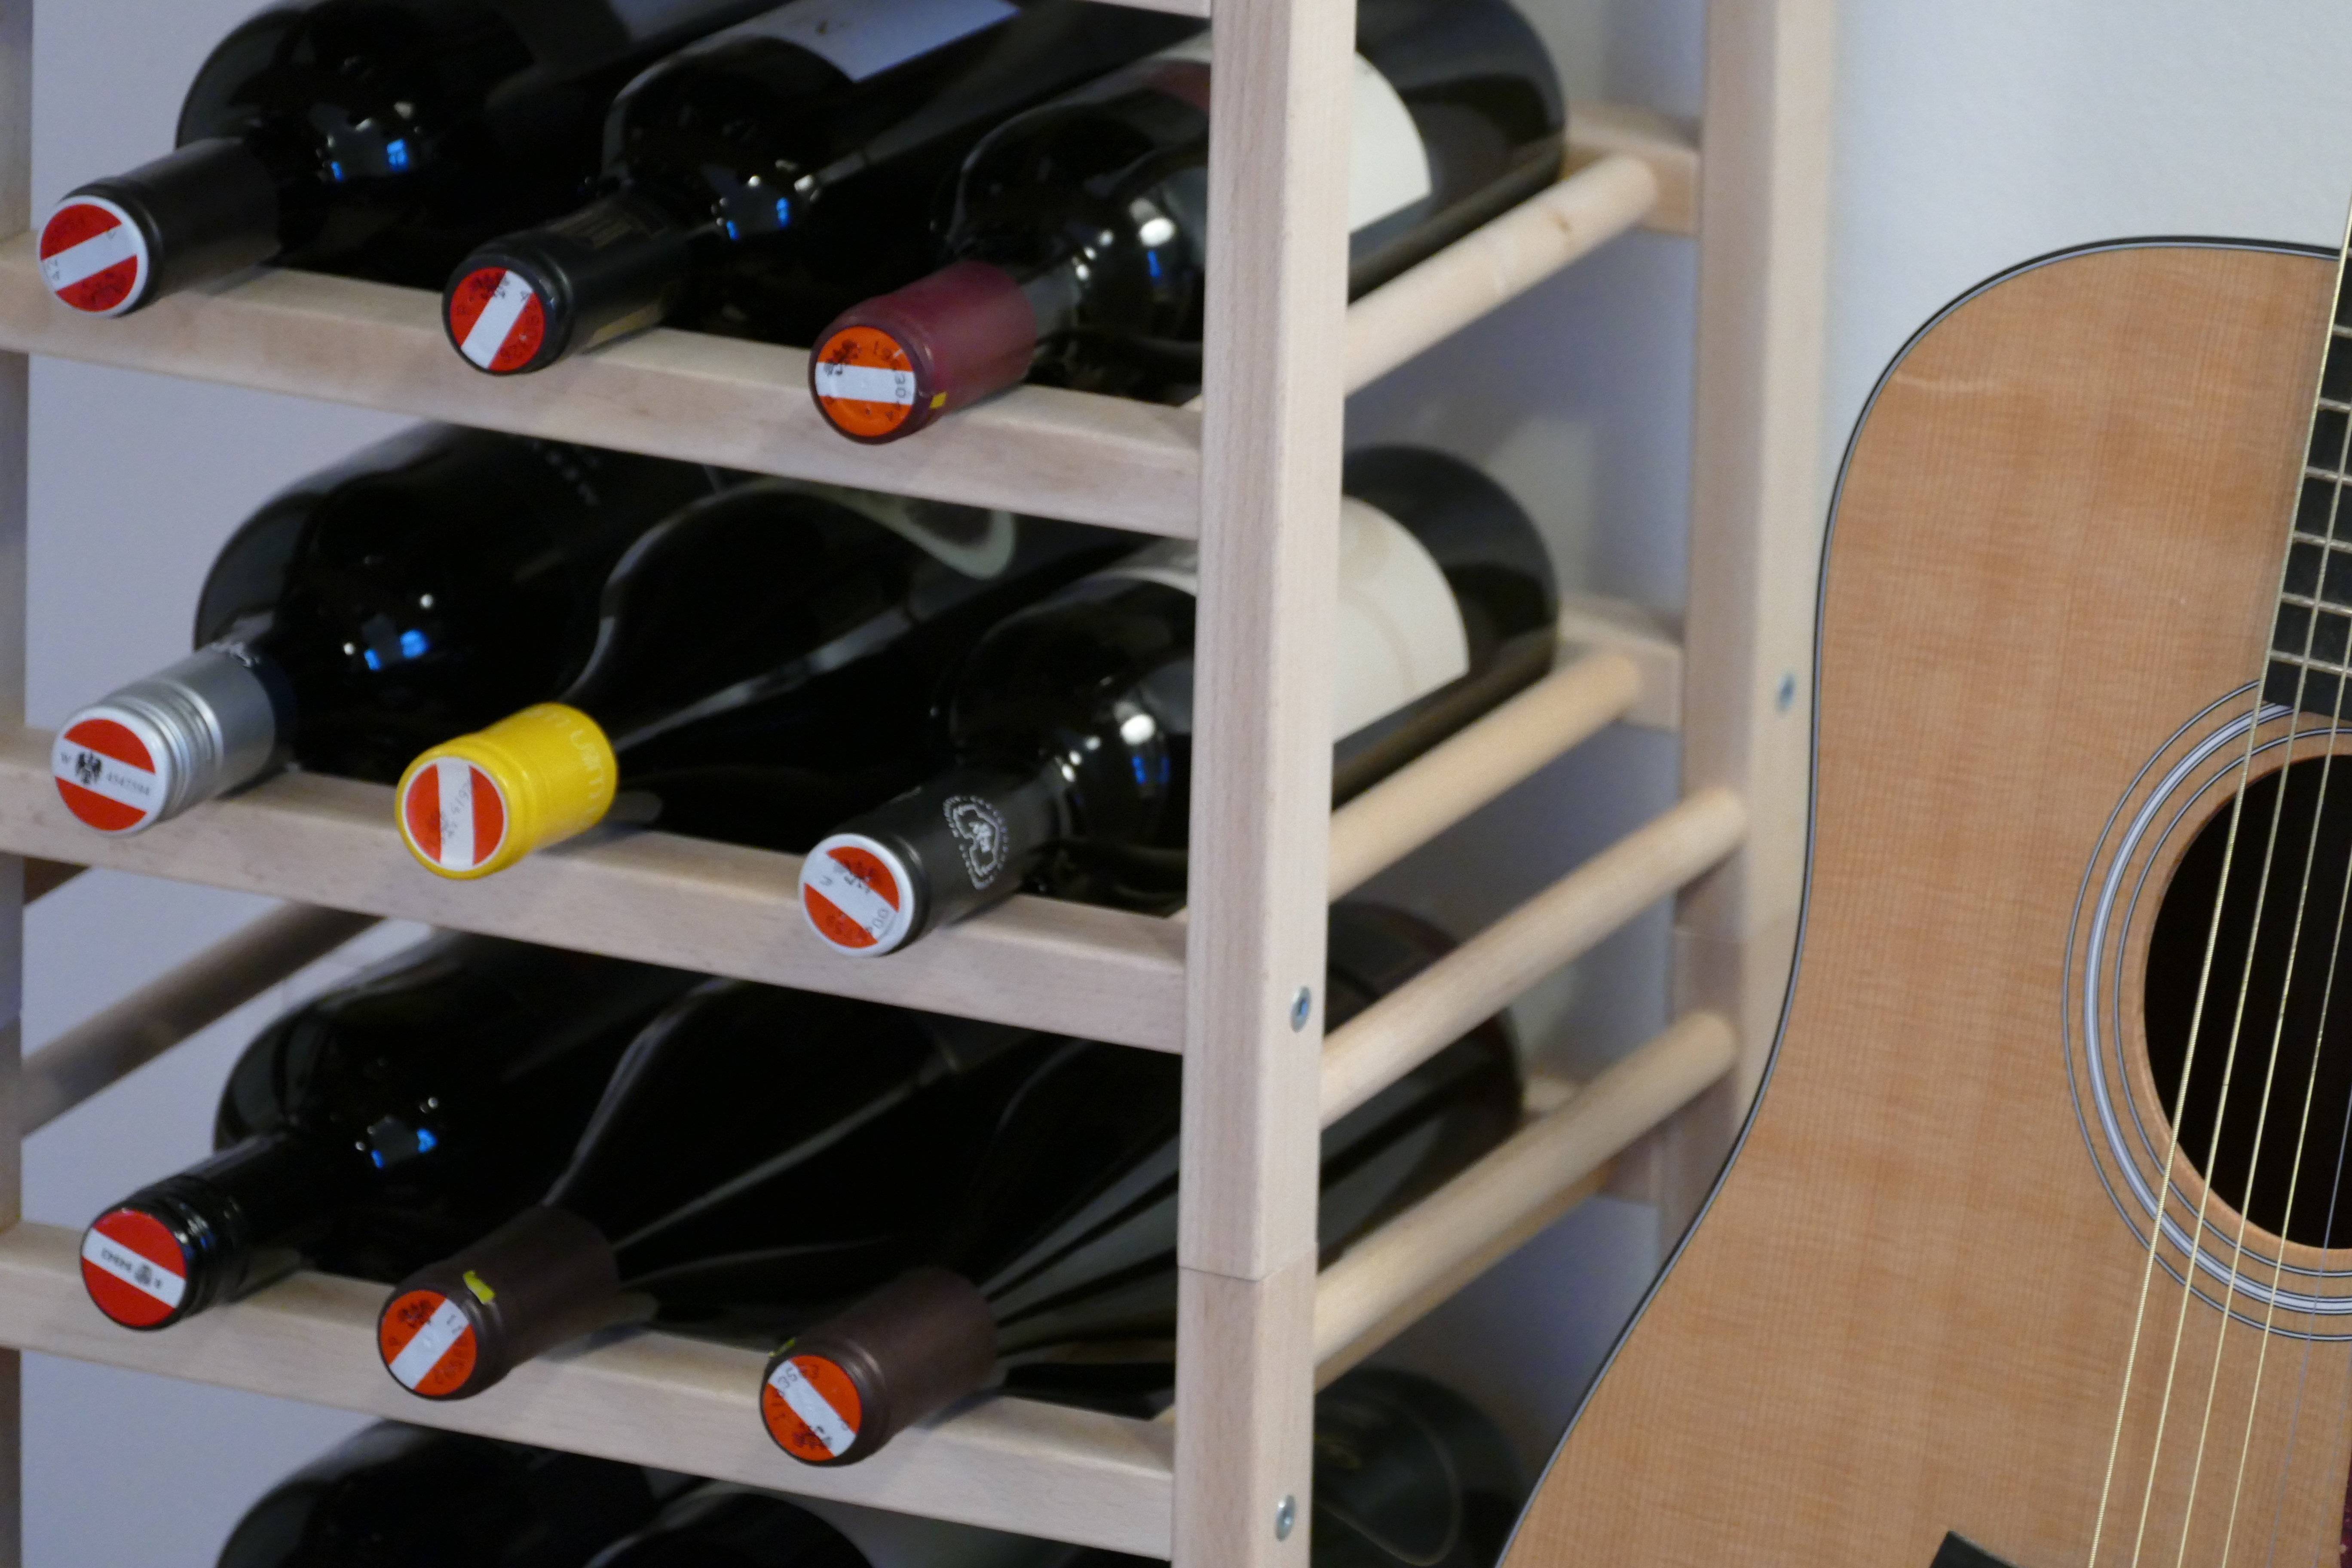
wine, wheel, guitar, acoustic guitar, furniture, room, sports equipment, wine rack